Bridget Reweti

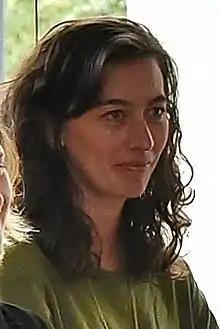
Reweti at the Venice Biennale Youth Forum in 2017

Bridget Reweti is a New Zealand photographer and moving image artist. Reweti is a member of the artist group Mataaho Collective.